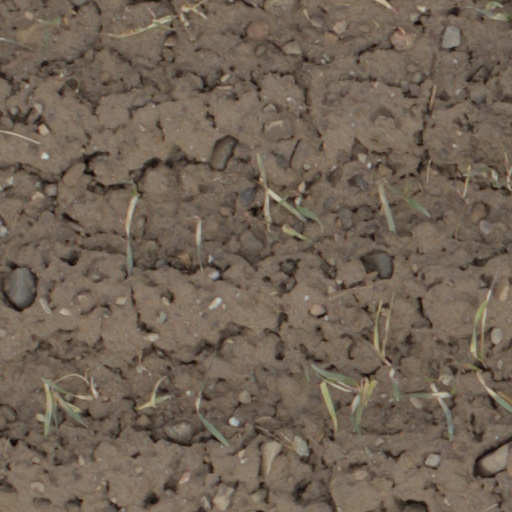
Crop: wheat